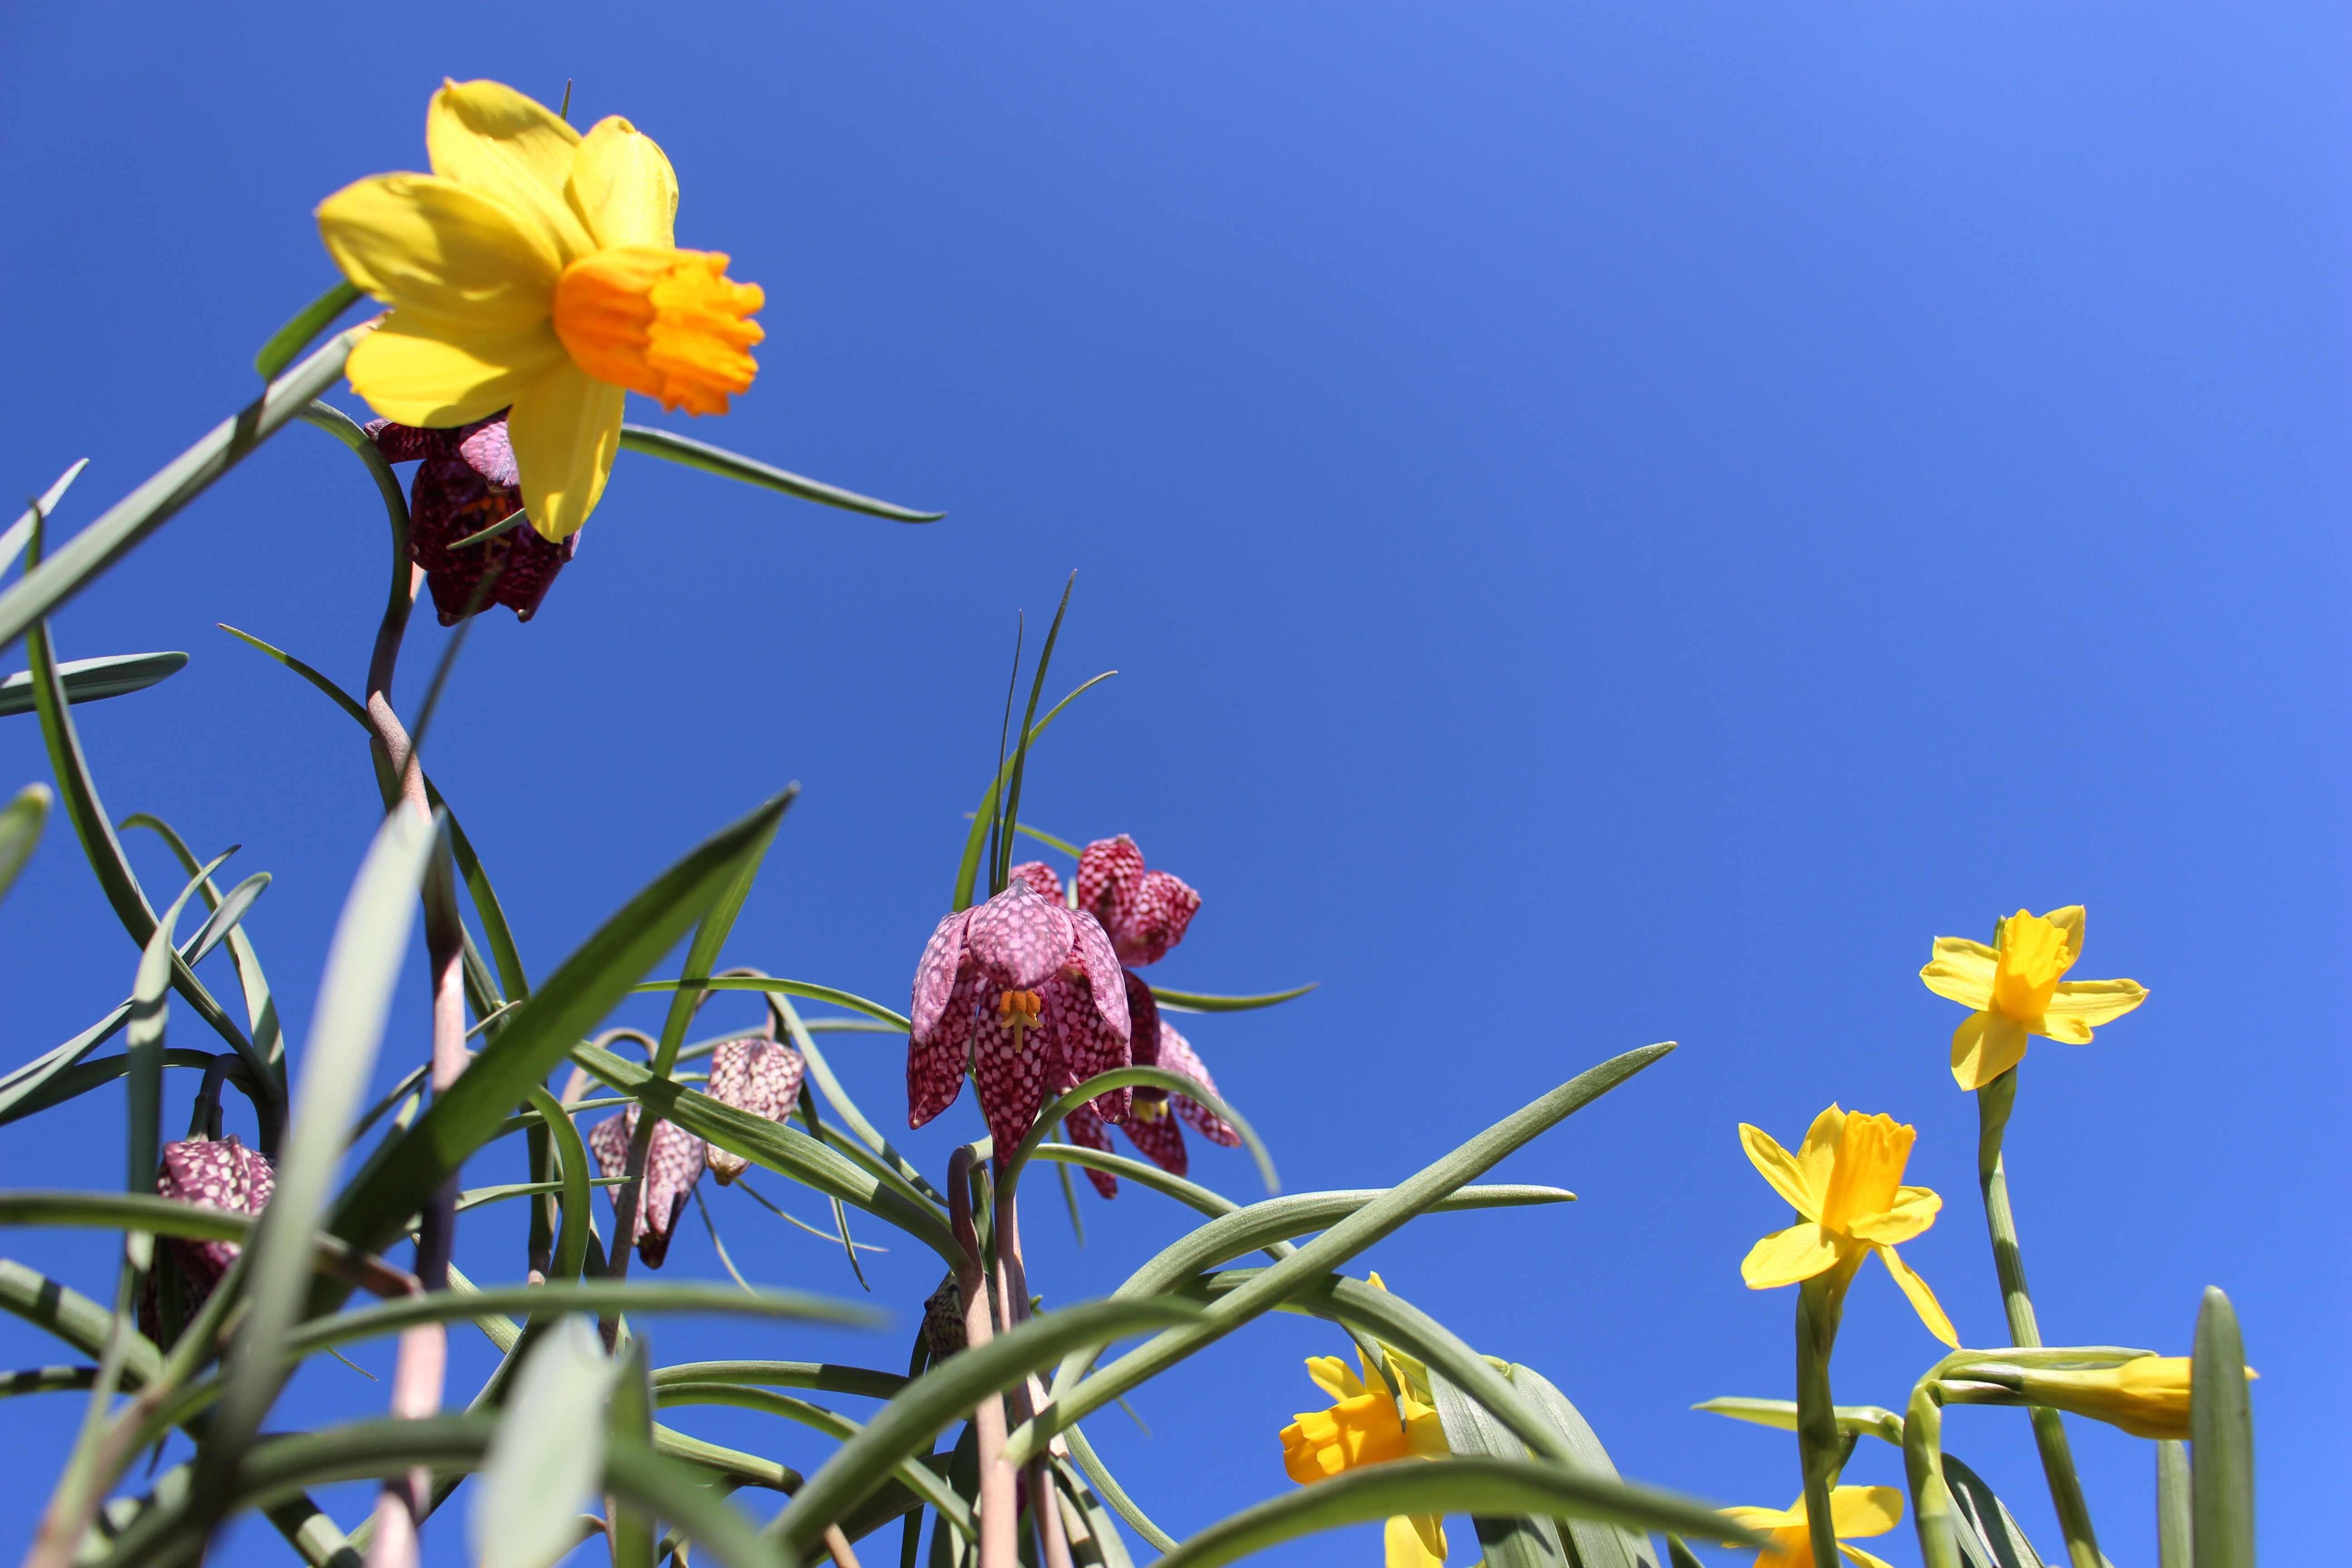
blossom, plant, sky, flower, spring, botany, yellow, daffodil, flora, wildflower, narcissus, macro photography, flowering plant, land plant